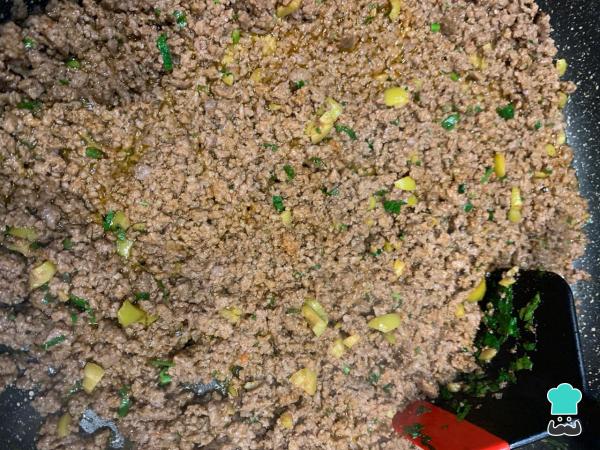
Para este punto, las patatas ya deben estar cocidas, de manera que escúrrelas y agrégalas al guiso. Cocina todo junto durante 5 minutos para integrar los ingredientes.Truco: Puedes guardar un poco del agua de la cocción de las papas por si tu carne está un poco seca. Esto dependerá de la cantidad de grasa con la que cuenta tu carne.